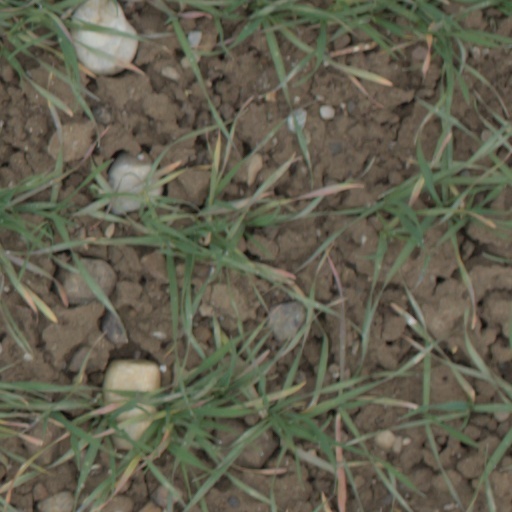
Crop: wheat